Davion Davis

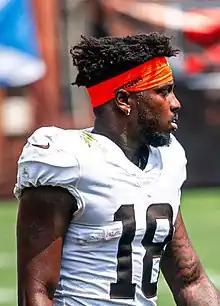
Davis with the Cleveland Browns in 2021

Davion Davis (born October 23, 1996) is an American professional football wide receiver for the Birmingham Stallions of the United Football League (UFL). He played college football for the Sam Houston State Bearkats and has also been a member of several other teams.